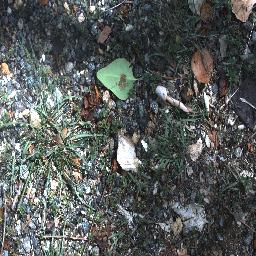
Label: negative